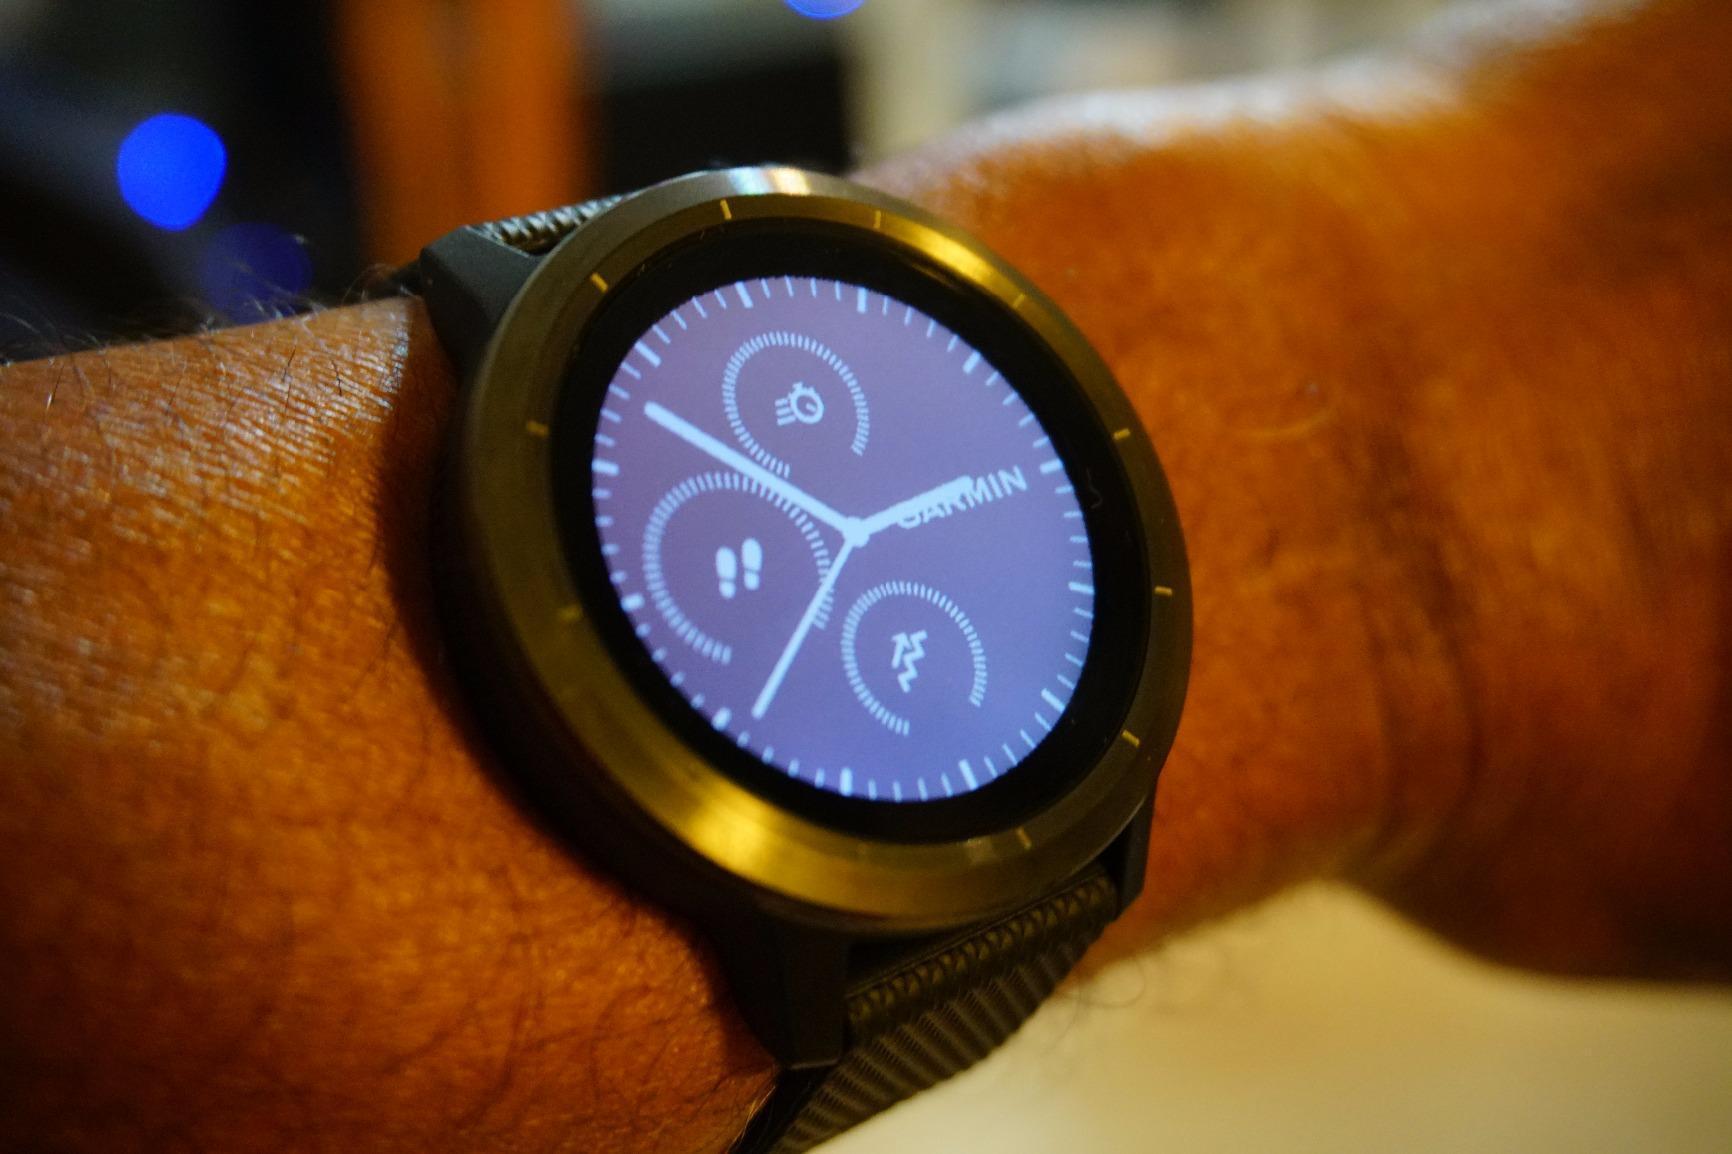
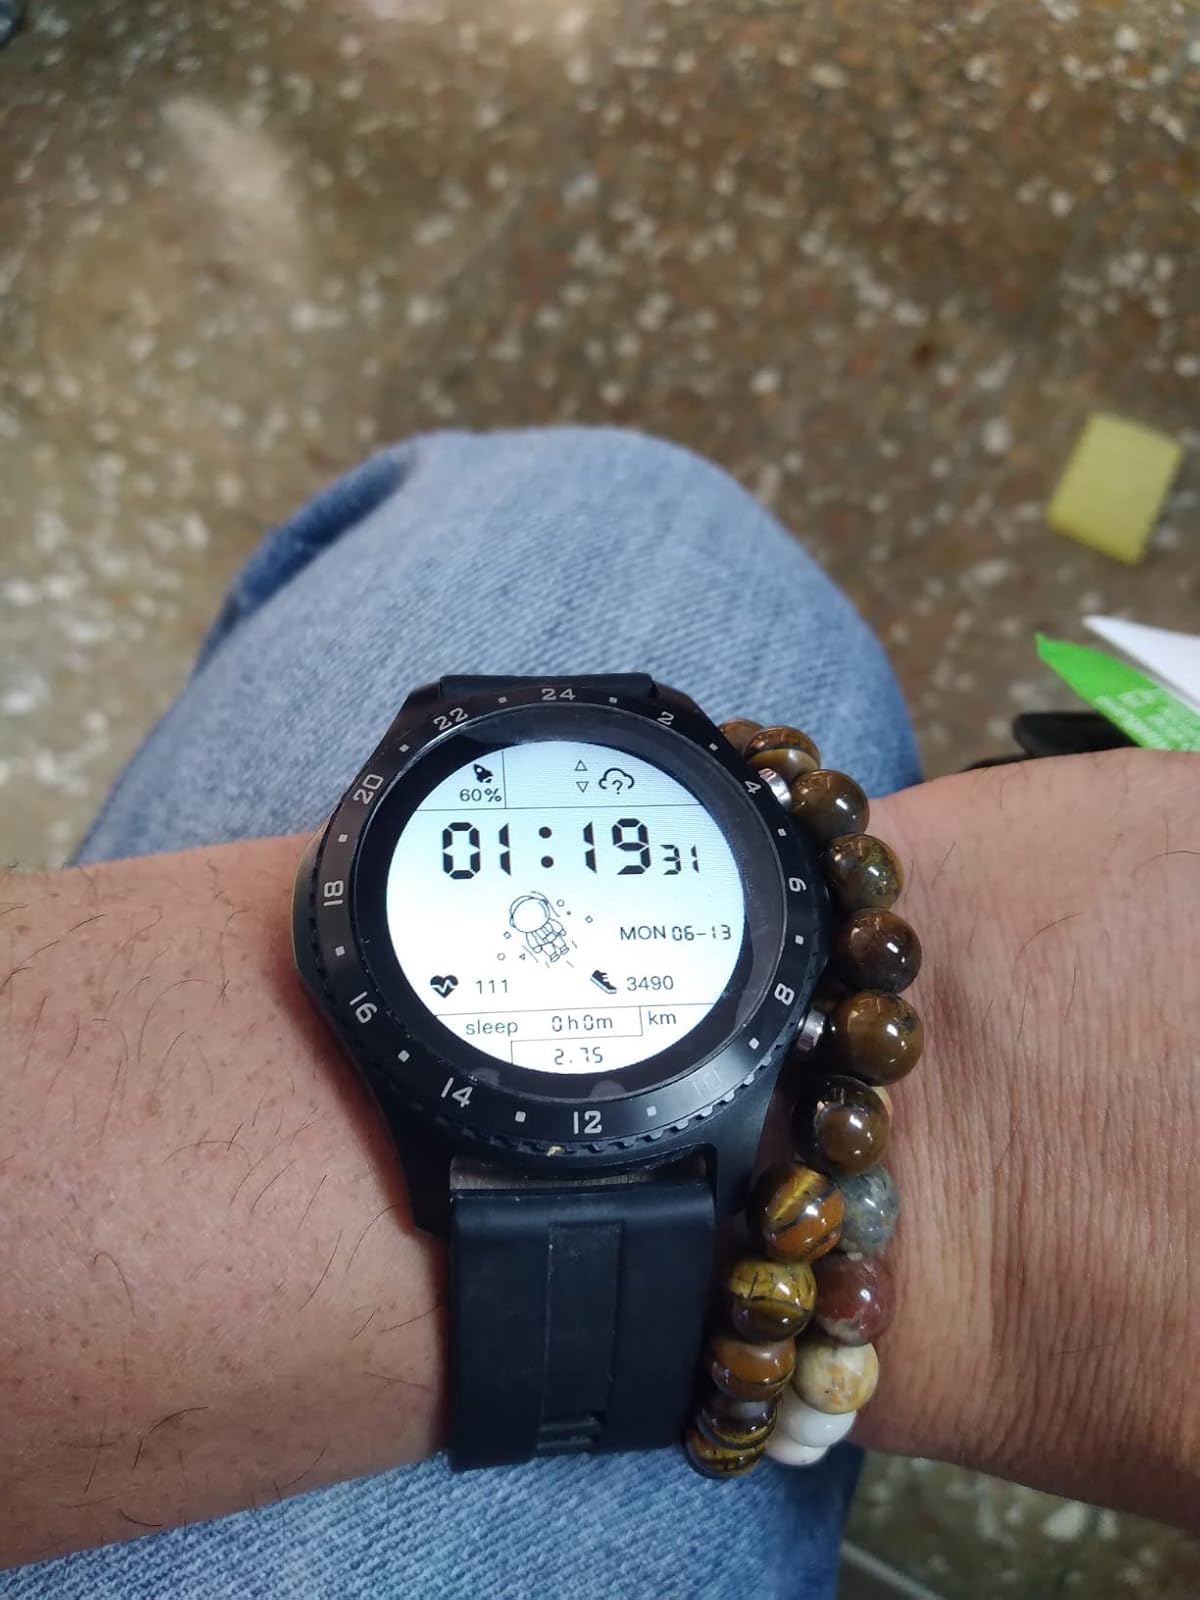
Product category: smartwatch
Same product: no